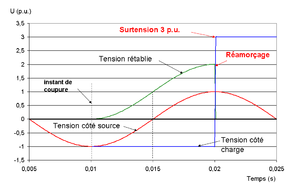
La tension transitoire de rétablissement est la tension électrique qui se rétablit aux bornes d'un appareillage électrique lorsqu'il interrompt un courant alternatif.